D'Annunzio University of Chieti–Pescara

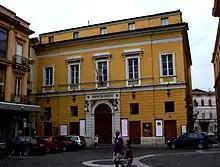
Marrucino Theatre is used to host special academic events.

The D'Annunzio University Library System consists of subject and interdisciplinary libraries as well as library funding of the sites of Chieti and Pescara. The collection covers virtually all disciplines and includes a wide array of formats – from books and journals to manuscripts and maps. Increasingly collections are digital and are accessible on the Internet via the library web page or the library catalog. The university library system also maintains subscriptions to a number of online databases which can be accessed from any student account on or off campus. There are also various specialized libraries and archives.